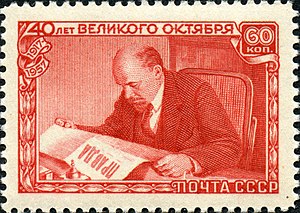
Pravda
Frimærke: